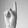
ASL letter: K